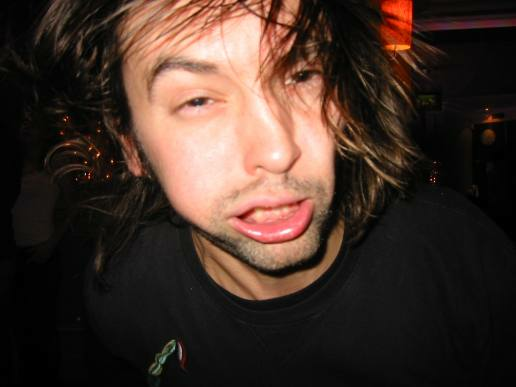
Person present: Yes